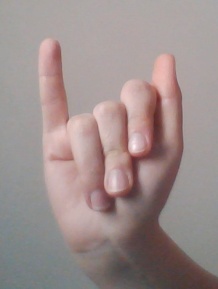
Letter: meem